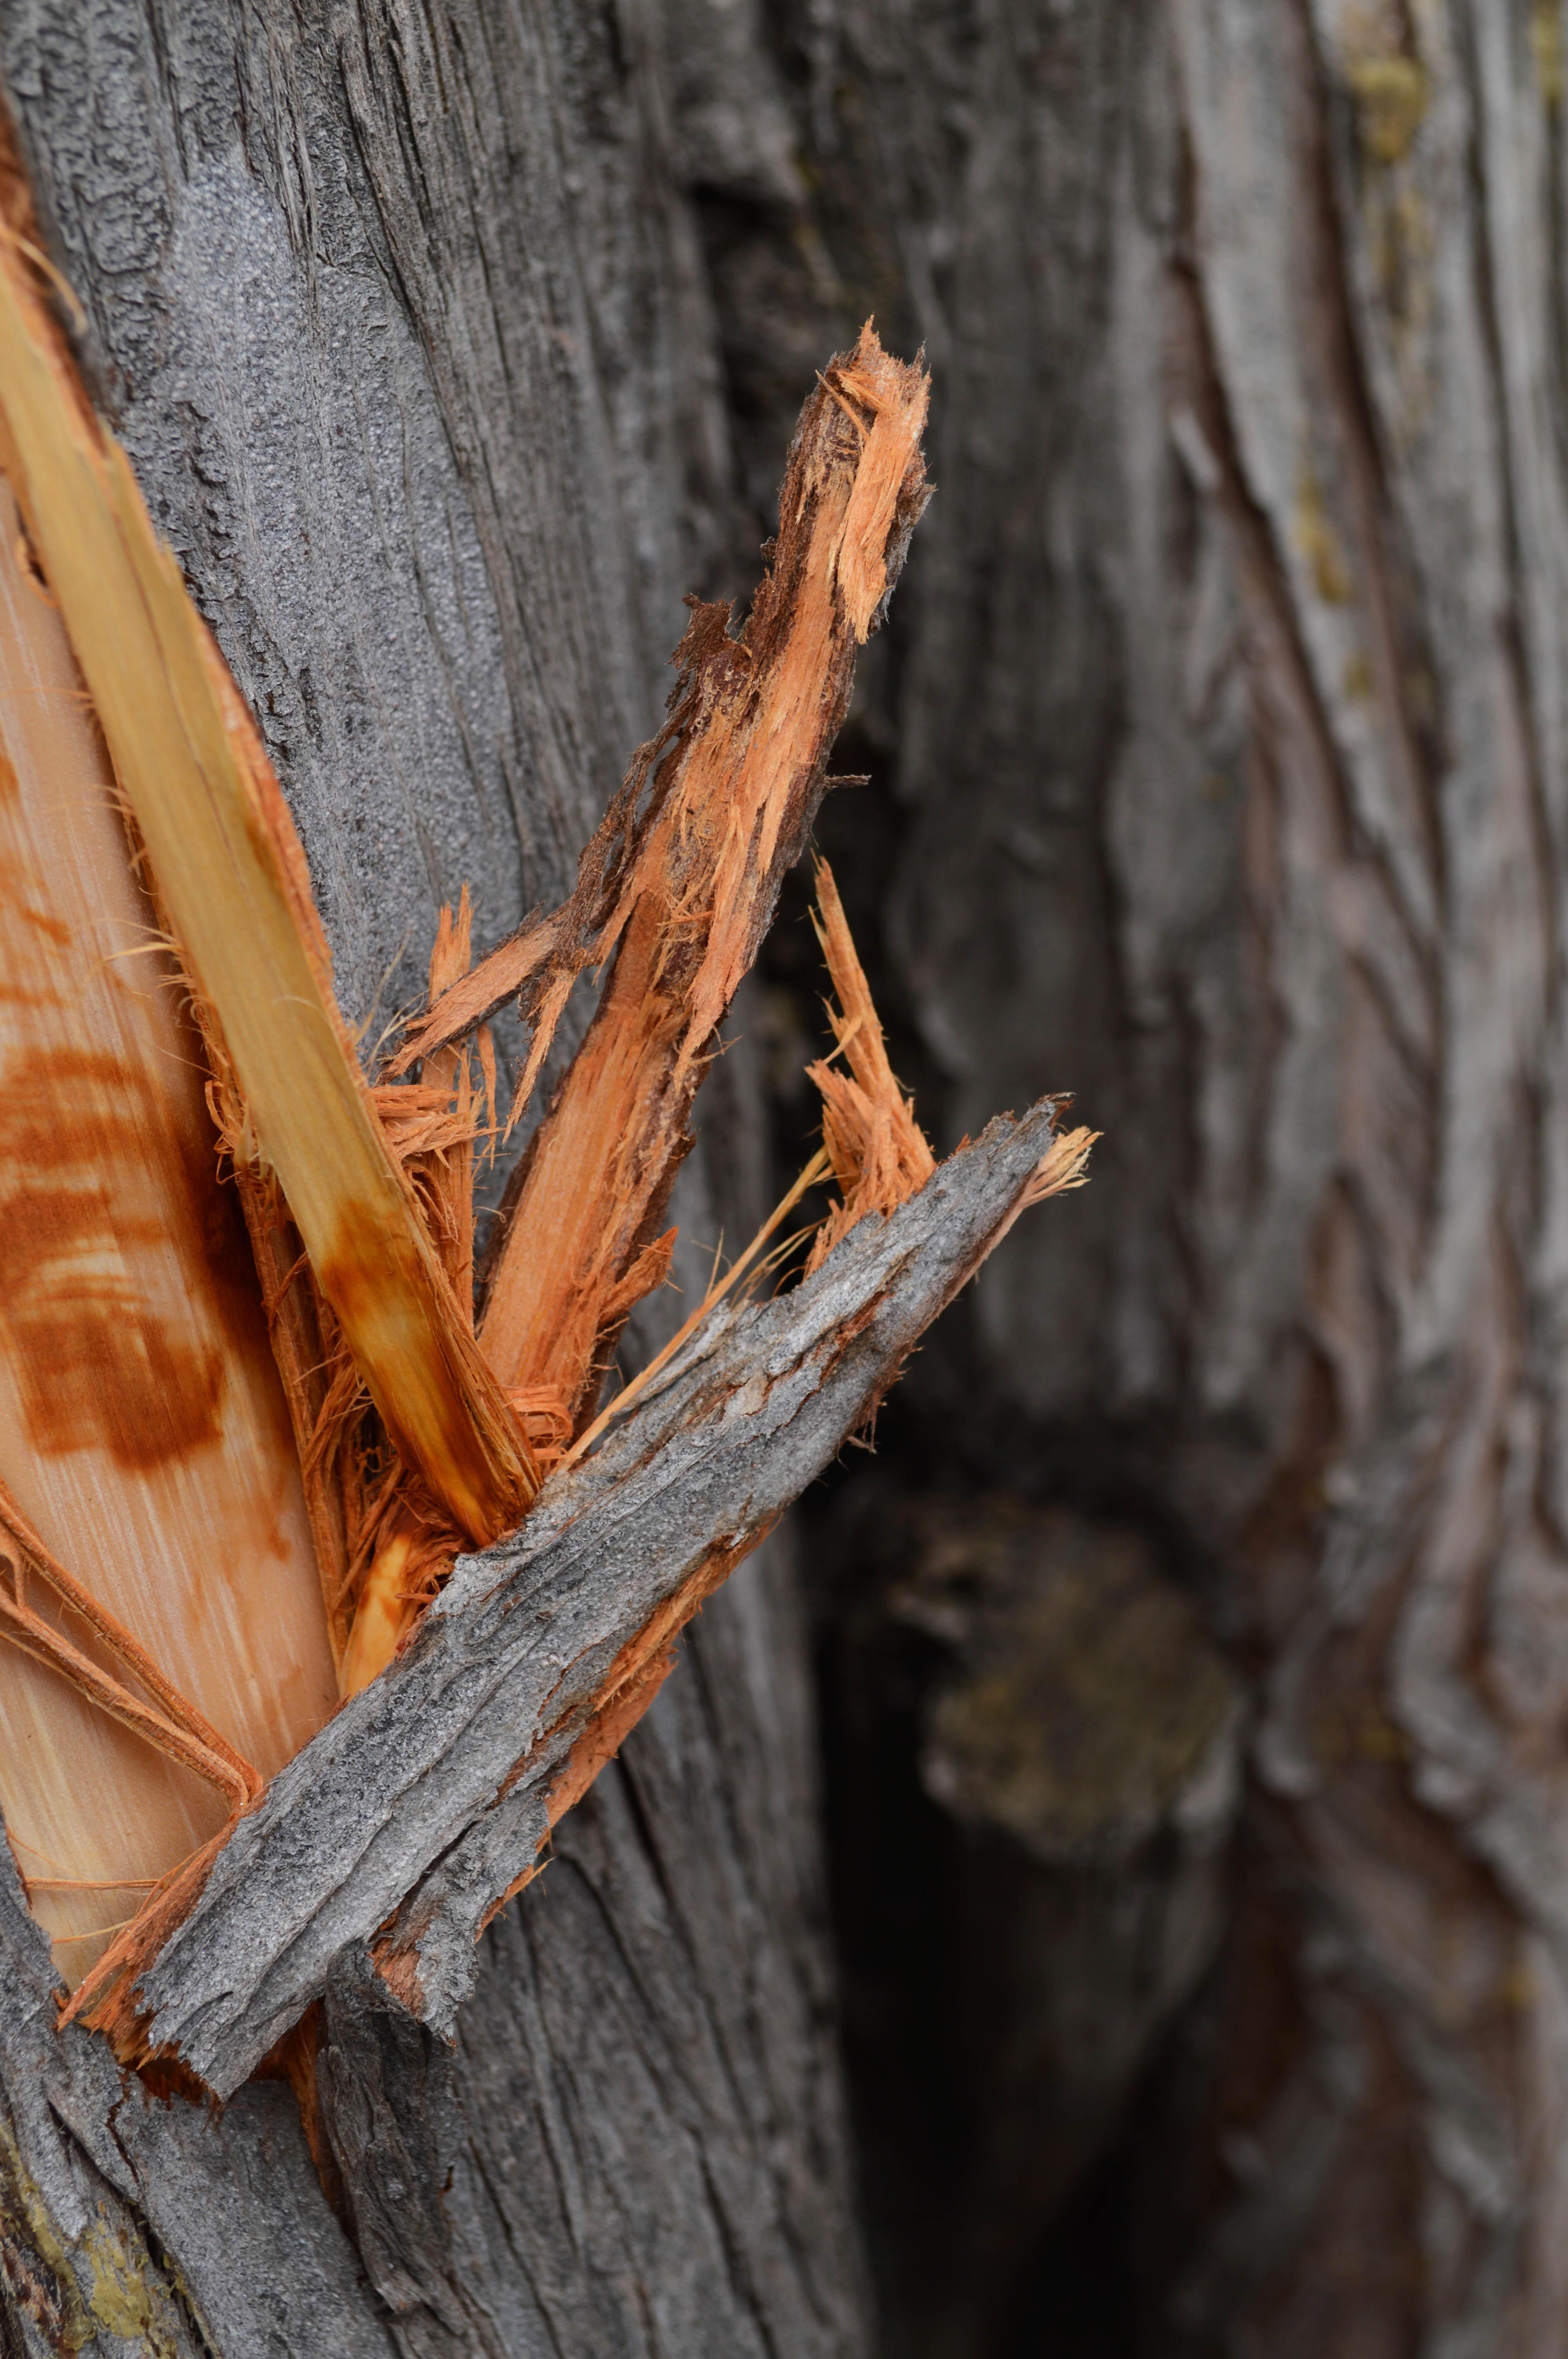
tree, nature, branch, wood, leaf, trunk, wildlife, insect, fauna, invertebrate, close up, tree bark, macro photography